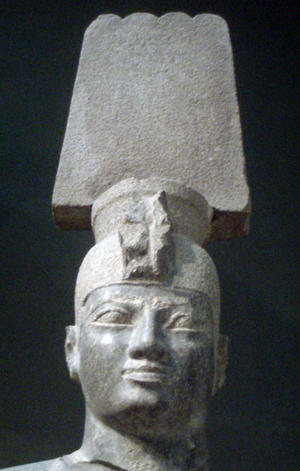
Napata est à la fois le nom d'un royaume antique d'Afrique et le nom de sa capitale. Son nom est attaché à la « deuxième période » du royaume de Koush.
Aspelta est roi de Napata entre -593 et -568. Il est le second fils de Senkamanisken et le frère d’Anlamani. Son règne est le plus connu de ceux des rois de Napata. Il a laissé lui-même de nombreuses traces mais ses ennemis, les égyptiens saïtes, ont aussi légué des informations sur ce souverain.
L'histoire du Soudan est marquée par l'influence militaire et culturelle de ses voisins, dont l'Égypte, la péninsule Arabique, l'Éthiopie, les deux Congo, République du Congo et République démocratique du Congo et le Tchad, ainsi que, plus récemment, le Royaume-Uni et les États-Unis. Son territoire recoupe celui de plusieurs anciens royaumes dont le royaume de Koush, ceux du Darfour et de Nubie.